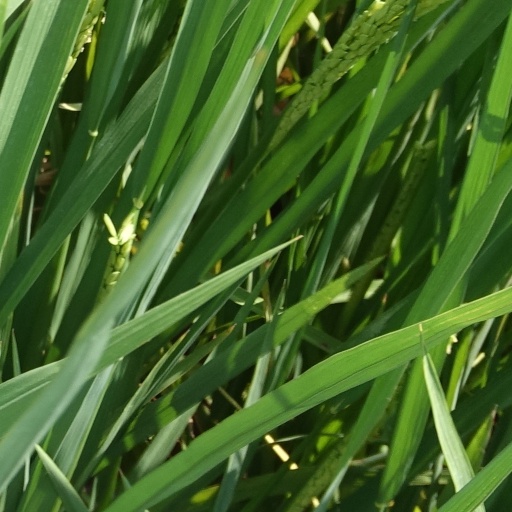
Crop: rice